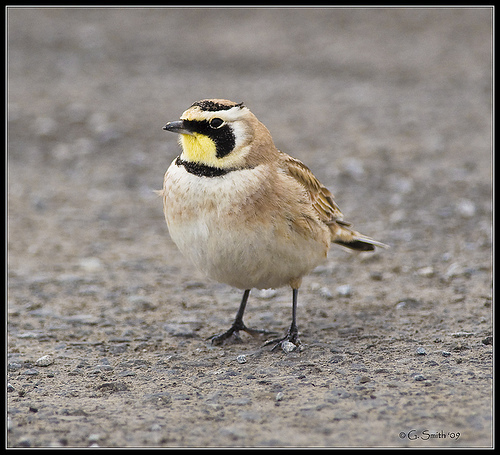
this bird has a black cheek patch with a beautiful yellow throat.
a bird with a cream belly, tan back, and yellow throat.
this is a bird with a white belly, brown back, yellow throat and a black cheek patch.
bird with gray beak, black eye, and brown tarsus and feet, and white belly and abdomen
this is a light brown bird with a slightly lighter abdomen and it has a black beard and black cheek patches that extend downwards under the eyes.
this small bird has a small head with a yellow spot on it's neck, a black cheek patch and a small black beak.
this bird is white with brwn and has a very short beak.
a small bird with a short, black, pointed beak, black cheeks, and black throat.
this bird is small and round with a light brown body & wings, a yellow throat, and a very short black beak
this bird has wings that are brown and has a white belly
Species: Horned Lark